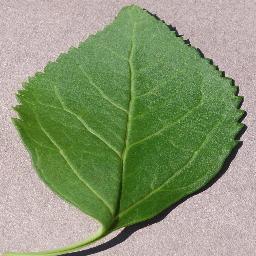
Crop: cherry
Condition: (including_sour)_healthy